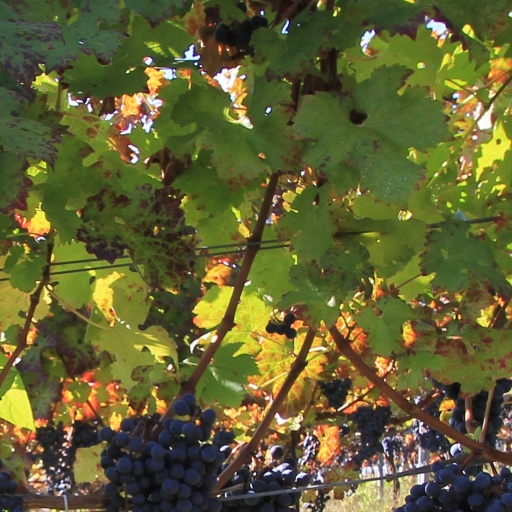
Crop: grape